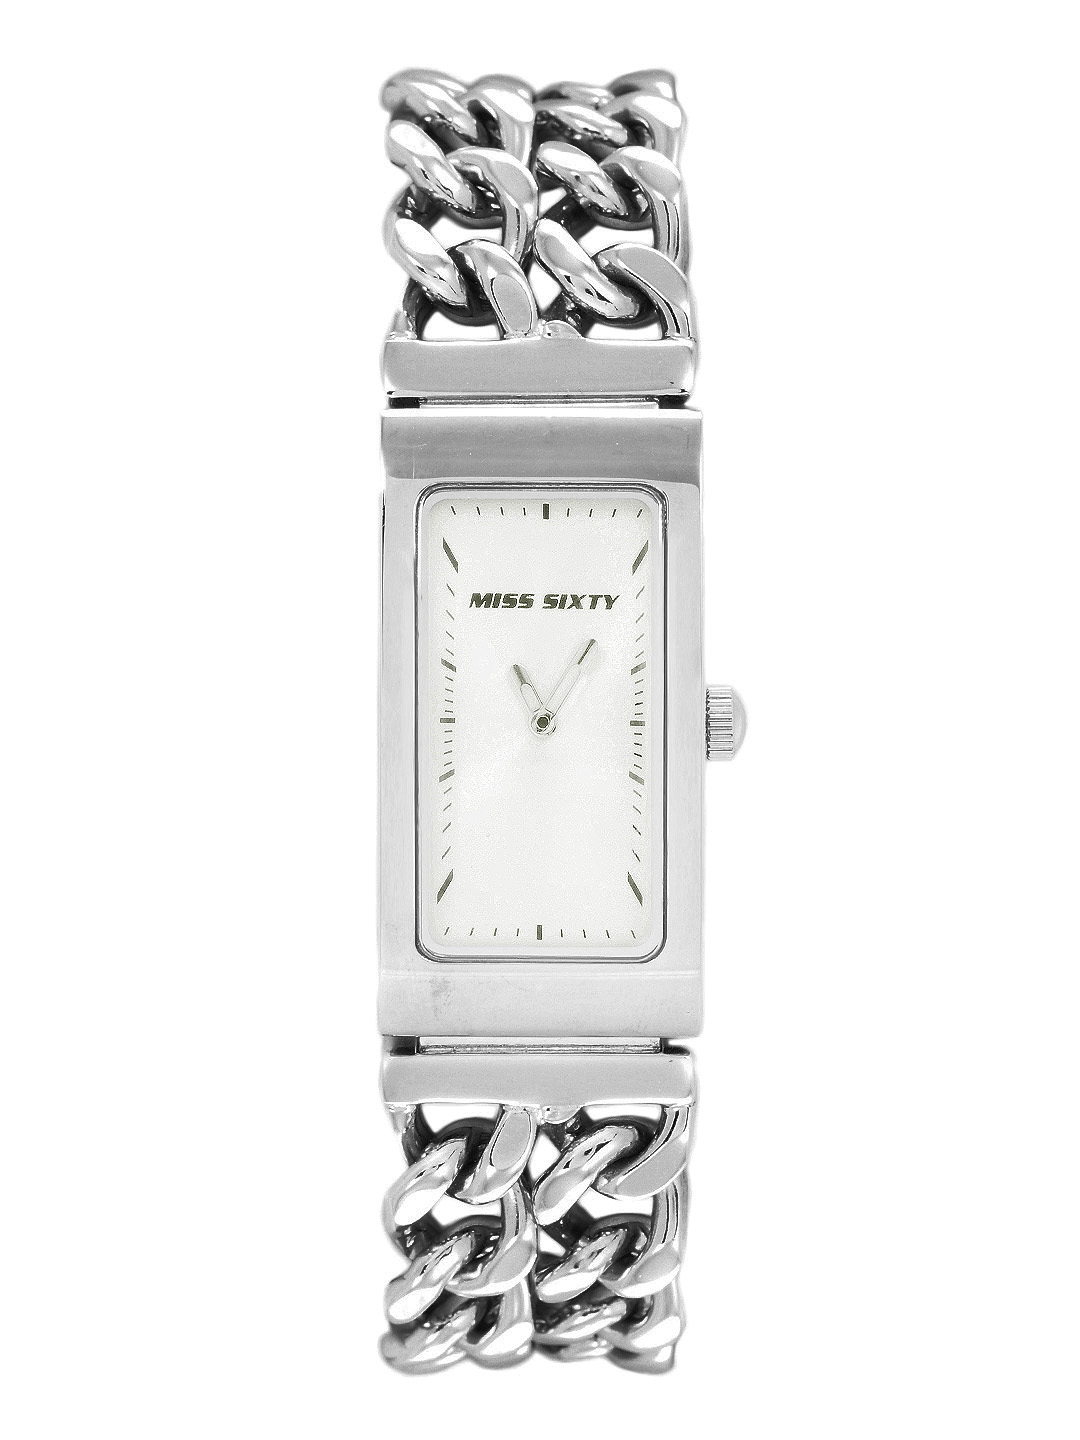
Miss Sixty Silver Dial Watch
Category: Accessories / Watches / Watches
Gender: Women
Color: Silver
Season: Winter 2016
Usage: Casual